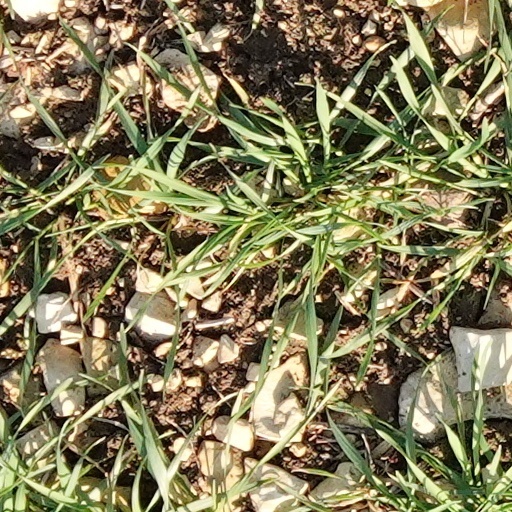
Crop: wheat